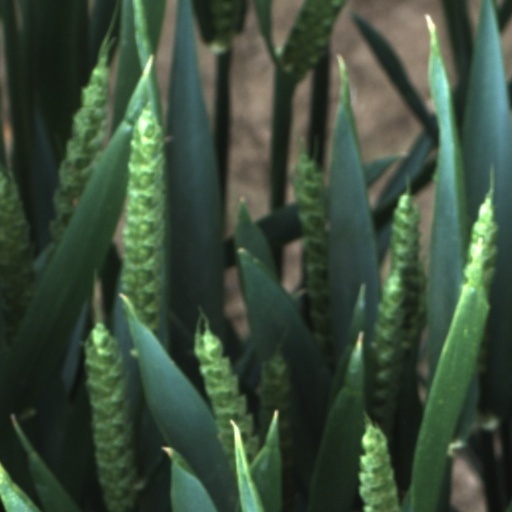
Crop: wheat